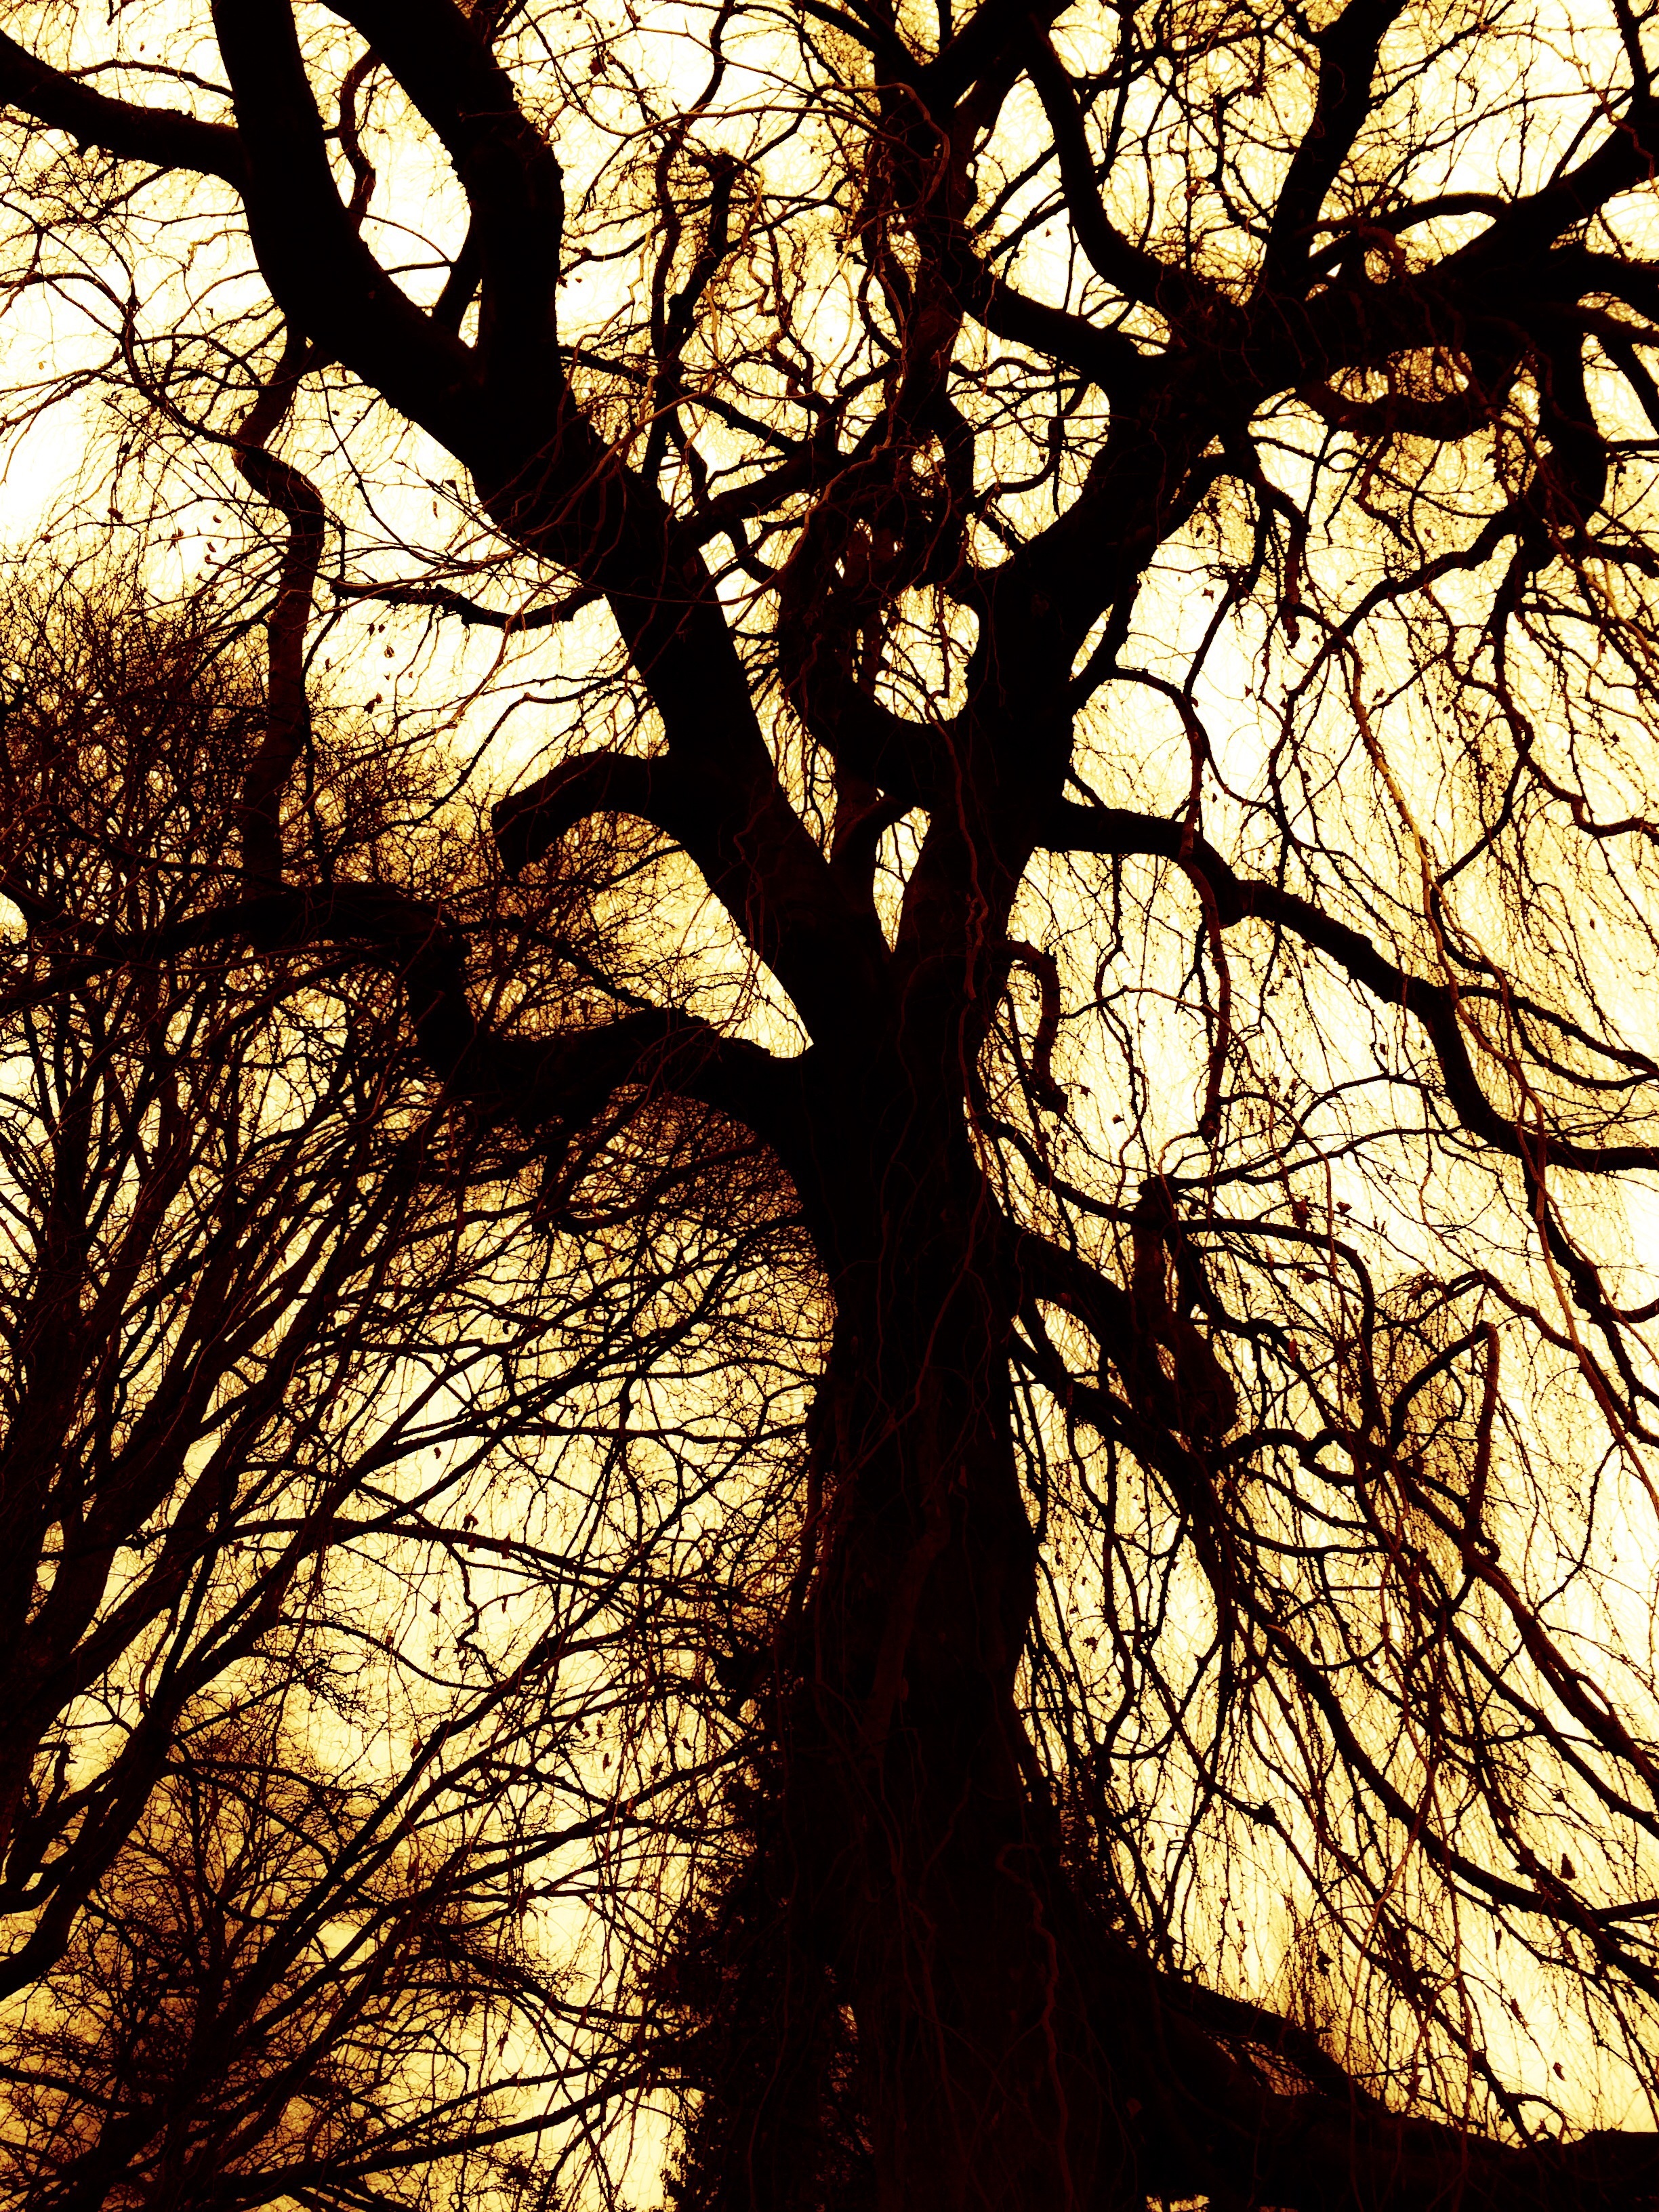
tree, nature, forest, branch, plant, sky, sunlight, leaf, flower, trunk, evening, golden, autumn, rest, yellow, season, aesthetic, deciduous, beautiful, woodland, mood, atmospheric, kahl, plant stem, woody plant